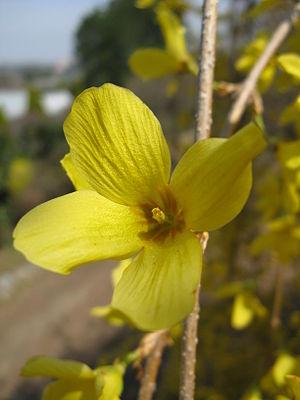
Forsythia suspensa est une espèce d'arbrisseau à feuille caduques appartenant au genre Forsythia et originaire, pour ses variétés sauvages, de Chine orientale. Arbuste touffu, atteignant environ trois mètres de hauteur, il montre sur ces longs rameaux, effilés, flexibles, souvent arqués et retombant, parfois à port traînant, rampant ou grimpant, une remarquable et précoce floraison jaune d'or clair à la fin de l'hiver.